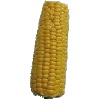
Label: corn